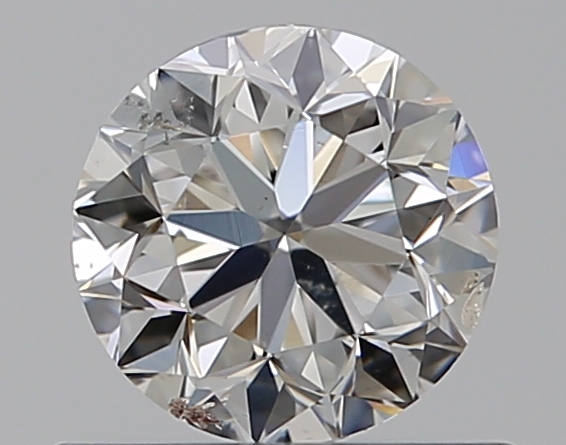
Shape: round
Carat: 0.5
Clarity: SI2
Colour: H
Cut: GD
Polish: EX
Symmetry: VG
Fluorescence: N
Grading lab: GIA
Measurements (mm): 4.85 x 4.92 x 3.21